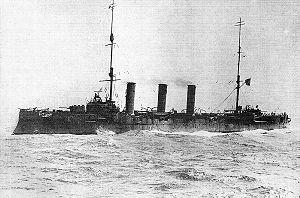
Le Souvenir de Mercure ou Mémoire de Mercure est un croiseur protégé de la classe Bogatyr de la Marine impériale russe, construit en 1901-1902.